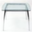
Label: table